Squatting in Kenya

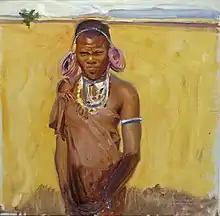

The Kenyan part of the East Africa Protectorate became the Kenya Colony, a British Crown colony, in 1920. White settlers took , including some of the most fertile areas. This land was named the "White Highlands" and native peoples were moved into reserves. For example, the Kikuyu people had most of their land confiscated and by 1948, 1.25 million Kikuyus were confined to and 30,000 settlers occupied . Kenyan labourers who worked for white settlers were permitted a small amount of land where they lived and grew food. By the 1920s, these labourers had become known as "squatters" by the British. A similar process occurred in Southern Rhodesia and South Africa; by World War I there were estimated to be 100,000 such squatters in Kenya. Some Kikuyu squatters moved to the Rift Valley because the land was more fertile than where they had previously lived and also settlers protected the men from conscription. The farmers grew pyrethrum and produced tea and coffee. Tabitha Kanogo argues in "Squatters and the Roots of Mau Mau, 1905-63" that in the Rift Valley Province the settlers needed labourers and the squatters also wanted land to farm, so "each group needed to exploit the resources controlled by the other". She notes that alongside the squatting system there was also illegal squatting and a system in which labourers paid the settlers to use their land; in 1910, there were 20,000 Kikuyu farmers of the latter type. During World War I, the labourers maintained the farms on behalf of the settlers.